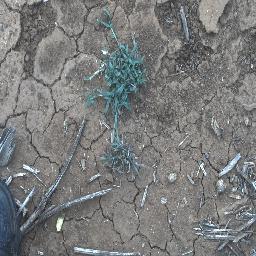
Label: negative